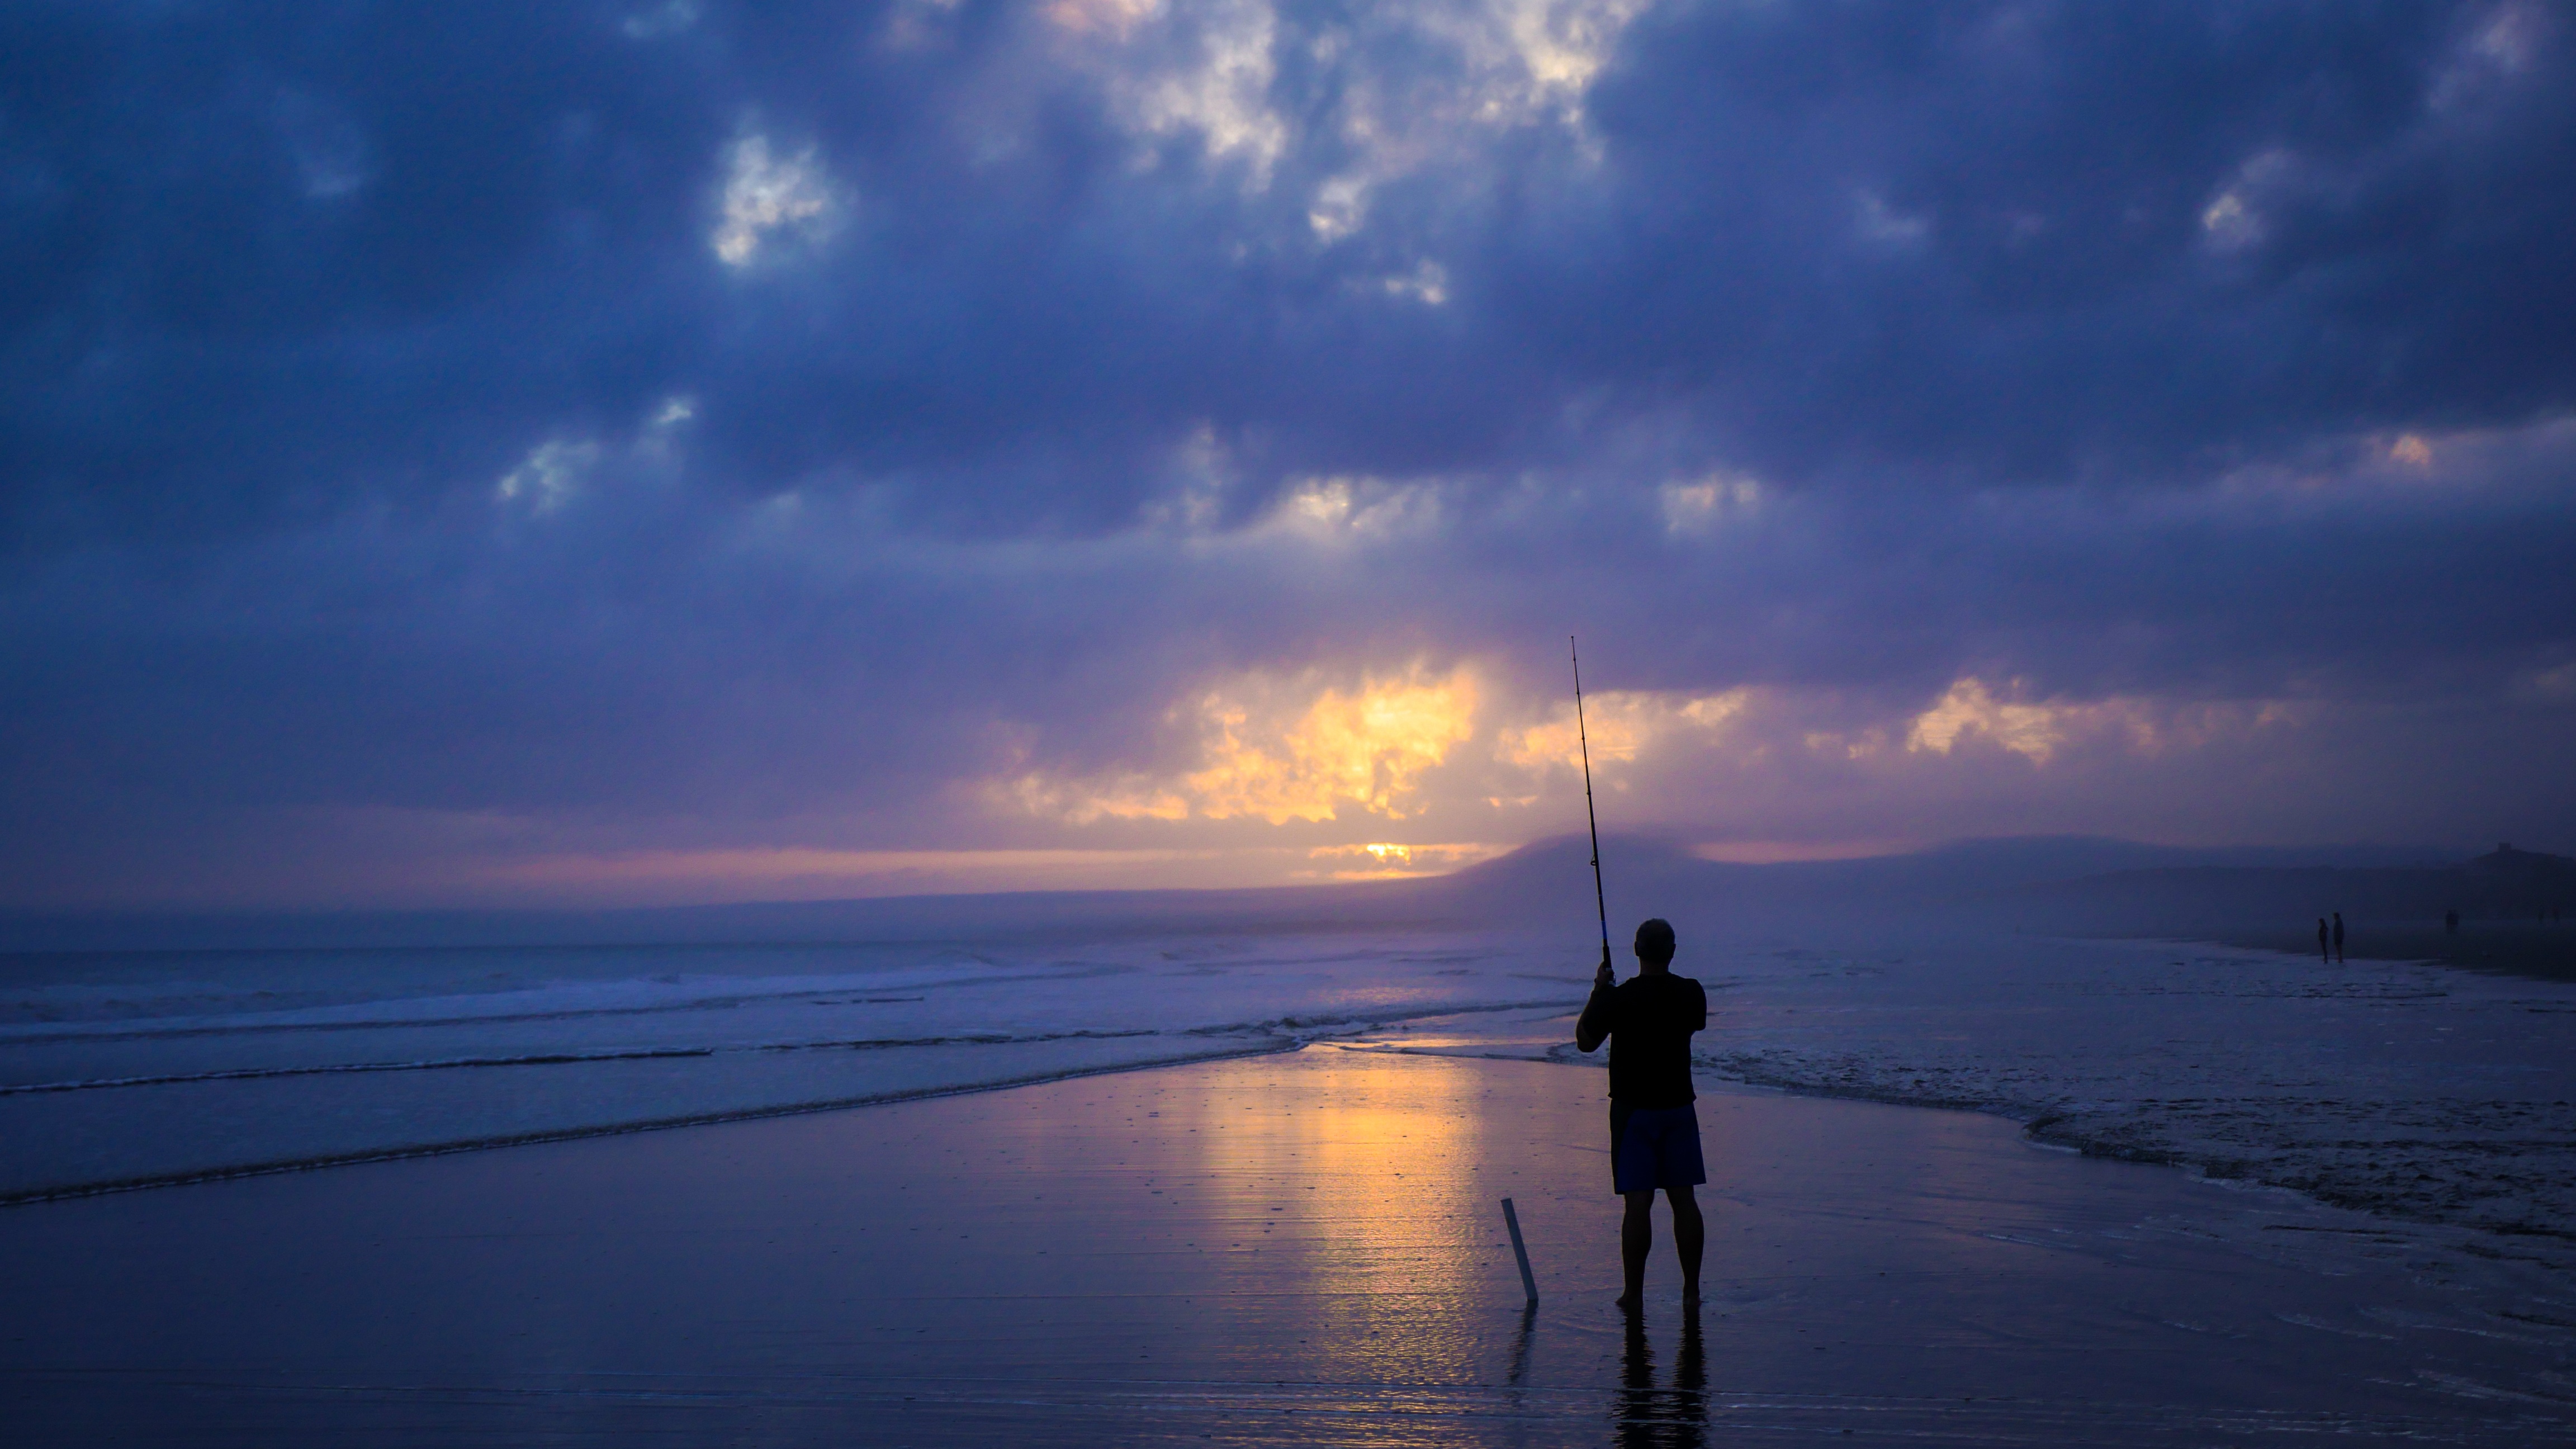
beach, sea, coast, ocean, horizon, cloud, sky, sun, sunrise, sunset, sunlight, morning, shore, wave, dawn, dusk, evening, reflection, fishing, fishing rod, fishing pole, afterglow